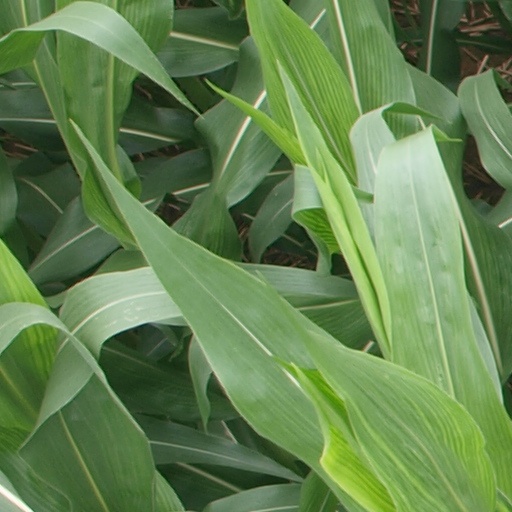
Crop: maize; corn